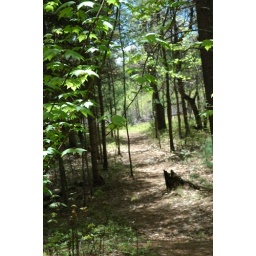
An opening in the walking trail that I bike frequently at Gehagan.